Unreal Tournament

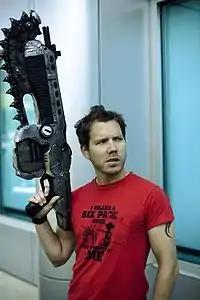
Cliff Bleszinski (pictured) and James Schmalz were the lead designers of their respective companies and contributed significantly to the final game content.

With a budget of $2 million, using 350,000 lines of C++ and UnrealScript, "Unreal Tournament" took around a year and a half to develop. When "Unreal" (the first installment of the "Unreal" series) was released in May 1998, it was well received by the press, but it soon became apparent that the quality of the network code used for multiplayer matches was hampering the game's further success. In the months following "Unreal"s release, improving the game's multiplayer part became the top priority of the development team. Epic Games started considering an official expansion pack intended to improve the network code while also featuring new maps and other gameplay elements.